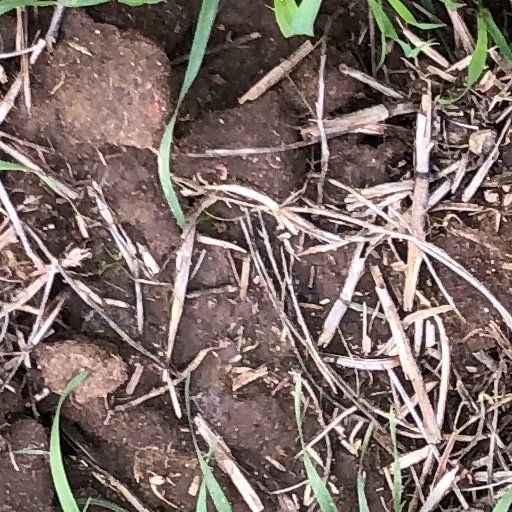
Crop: wheat